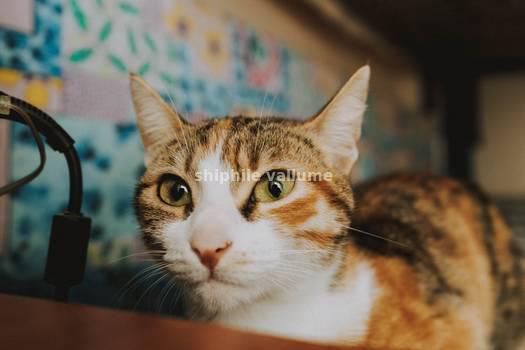
Label: Watermark